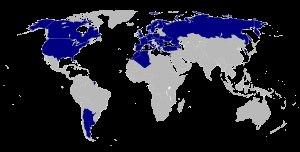
Fort Boyard, intitulé Les Clés de Fort Boyard lors de la première saison, est un jeu télévisé d'origine française, créé en 1990 par Jacques Antoine, Jean-Pierre Mitrecey et Pierre Launais.
Au Québec, deux « maîtres du fort » se sont succédé : Guy Richer pendant la première saison en 1993 puis Guy Mongrain de 1994 à 2000 jusqu'à la dernière saison de la version québécoise de Fort Boyard. Ce dernier joue le rôle du méchant en mettant les participants sur les nerfs, mais il peut aussi encourager les participants paralysés par la peur.